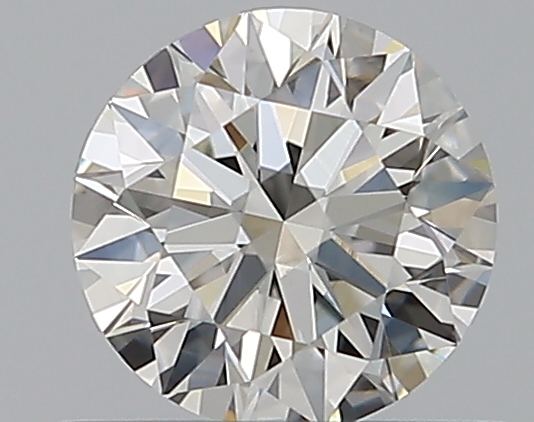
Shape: round
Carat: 0.5
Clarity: VS1
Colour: I
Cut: EX
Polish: EX
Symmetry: EX
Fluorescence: N
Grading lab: GIA
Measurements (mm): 5.03 x 5.07 x 3.14